Into the Woods (film)

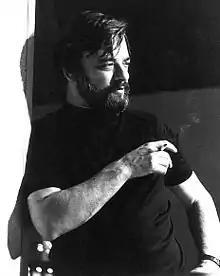
Several alterations to the musical were made for the film, with the approval of Stephen Sondheim (pictured), and James Lapine.

While it was initially reported that Disney had decided to make some major plot changes for the film version, Stephen Sondheim revealed that this was not the case and that any changes in the film version had been approved by him and James Lapine.